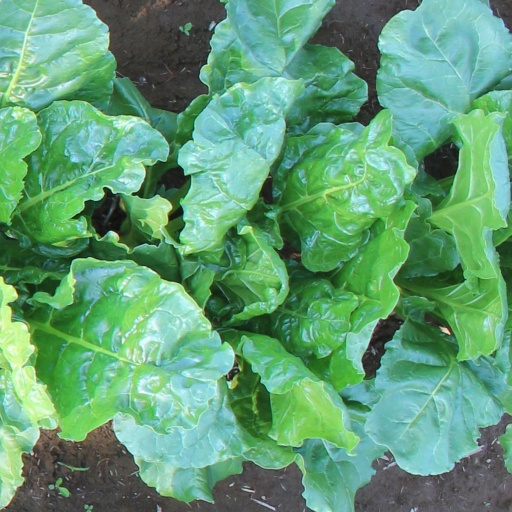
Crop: sugar beet